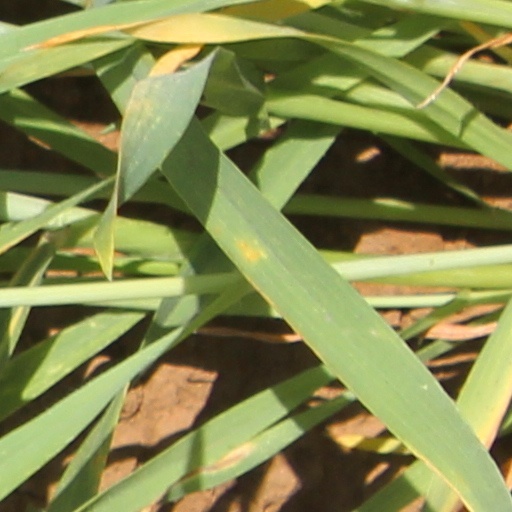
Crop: wheat